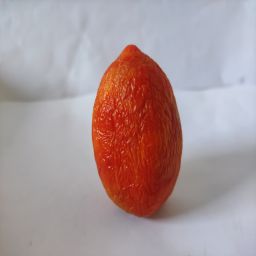
Crop: Tomato
Quality: Old